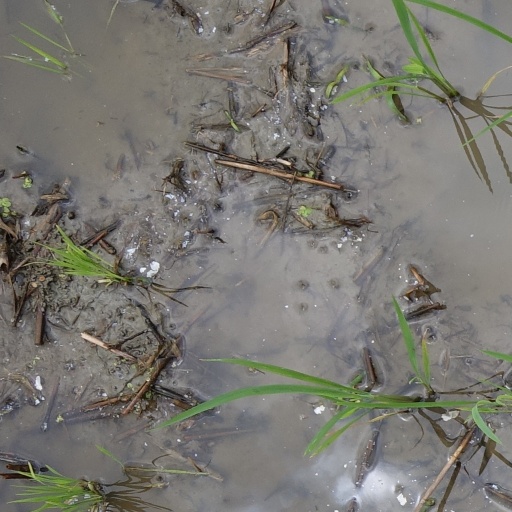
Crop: rice